A Bullet Is Waiting

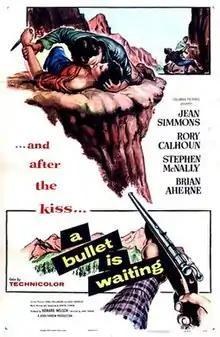
Film poster

A Bullet Is Waiting is a 1954 American film noir crime Western film directed by John Farrow and starring Jean Simmons, Rory Calhoun, Stephen McNally and Brian Aherne.